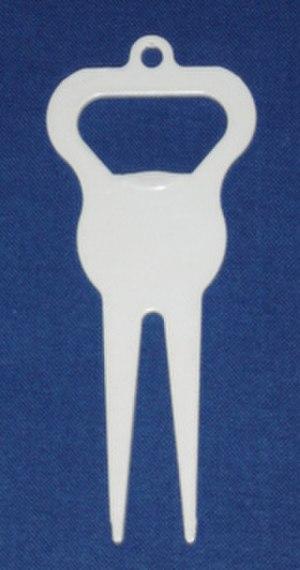
Usuellement appelé « parcours », le terrain de golf est le terrain où se joue une partie de golf.